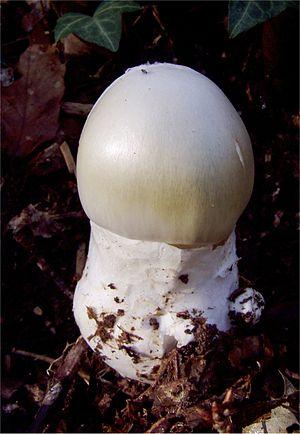
L’Amanite phalloïde, également connue sous les noms vernaculaires d’oronge verte, de calice de la mort, d'agaric bulbeux, d'oronge ciguë, ou de lera verda picotada est une espèce de champignons vénéneux de la famille des Amanitaceae et du genre des amanites. Largement distribuée en Europe, Amanita phalloides est trouvée en association avec différents feuillus ou conifères. Cette espèce dotée d'une grande capacité d'adaptation a été introduite dans d'autres pays et continents, transportée sur des chênes, châtaigniers ou pins. Le sporophore, apparaissant en été et en automne, est généralement verdâtre, avec des lames et un pied blancs.
La volve est le nom donné au reste du voile universel plus ou moins membraneux qui se trouve au pied de certains champignons comme les amanites ou les volvaires.